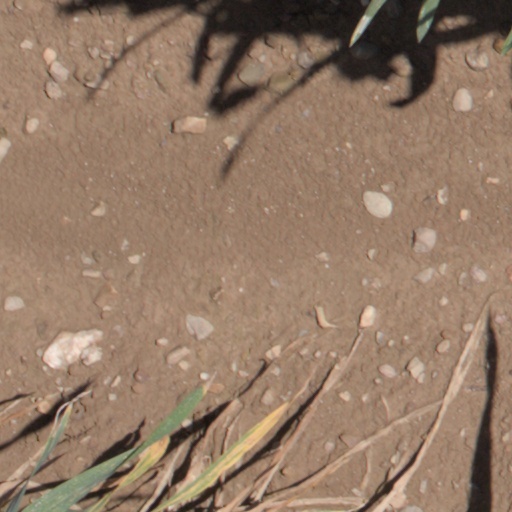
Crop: wheat